Football boot

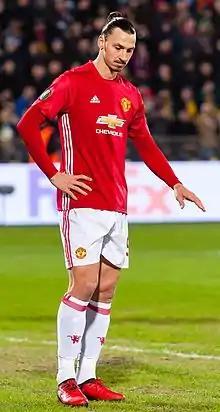
Footballer Zlatan Ibrahimović wearing Adidas red boots

The Puma King boots have been worn by players, such as Pelé, Eusébio, Johan Cruyff, and Diego Maradona.